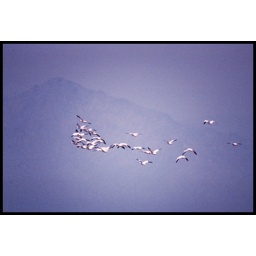
Original 35mm slide with the mountains barely visible in the background through the clouds and mist.